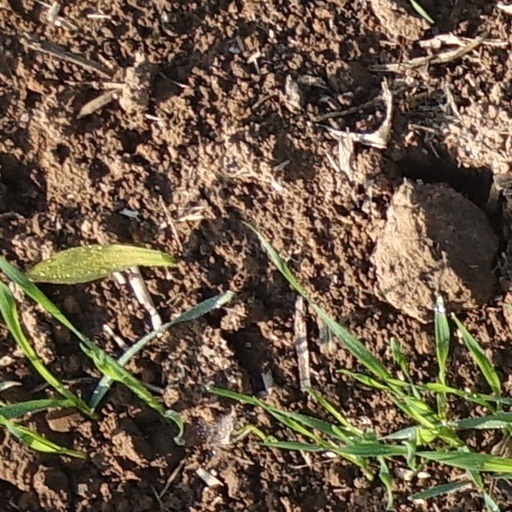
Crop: wheat